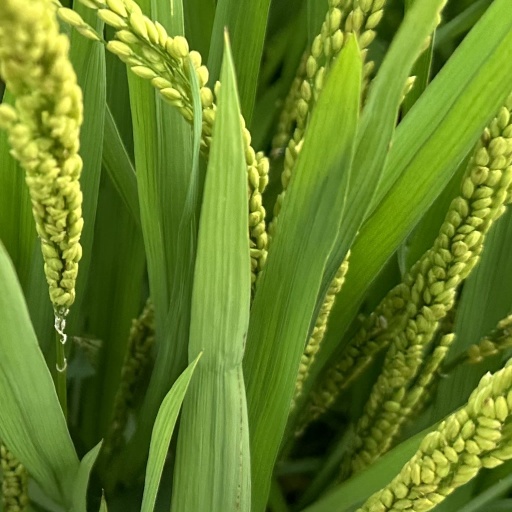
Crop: rice